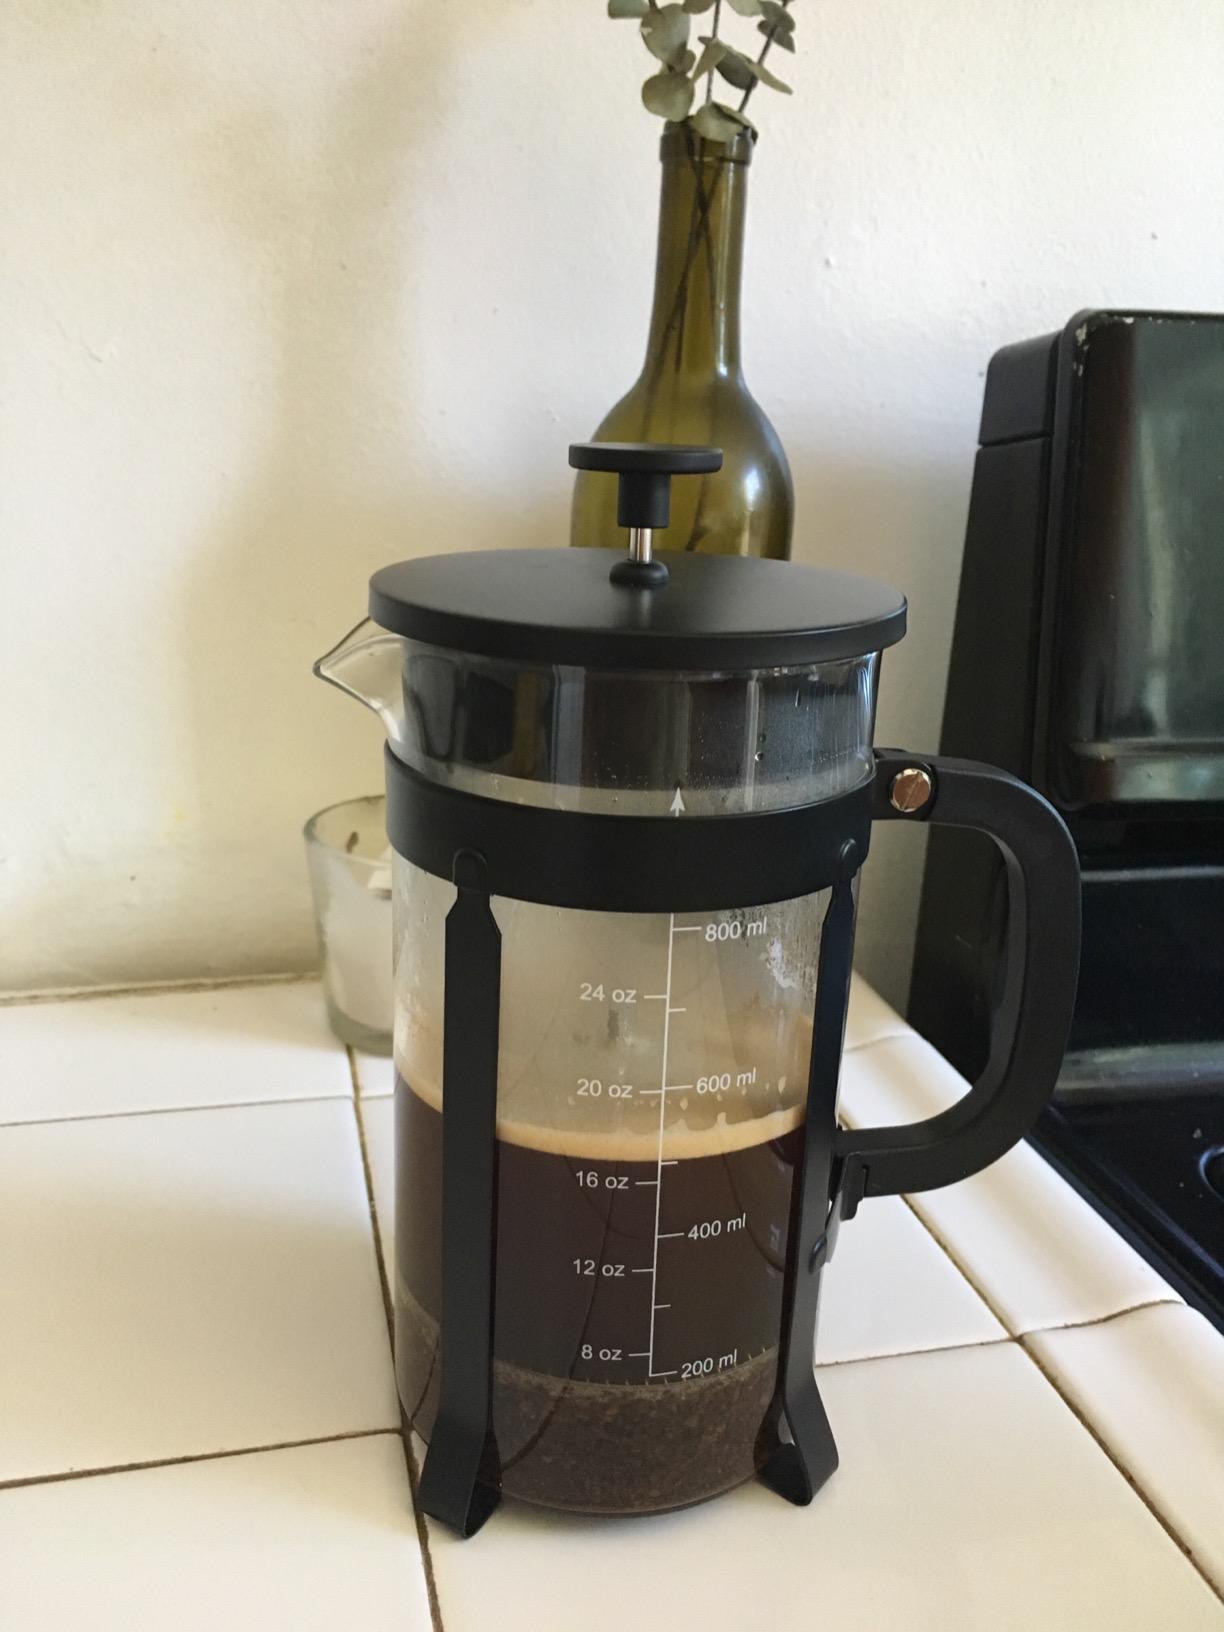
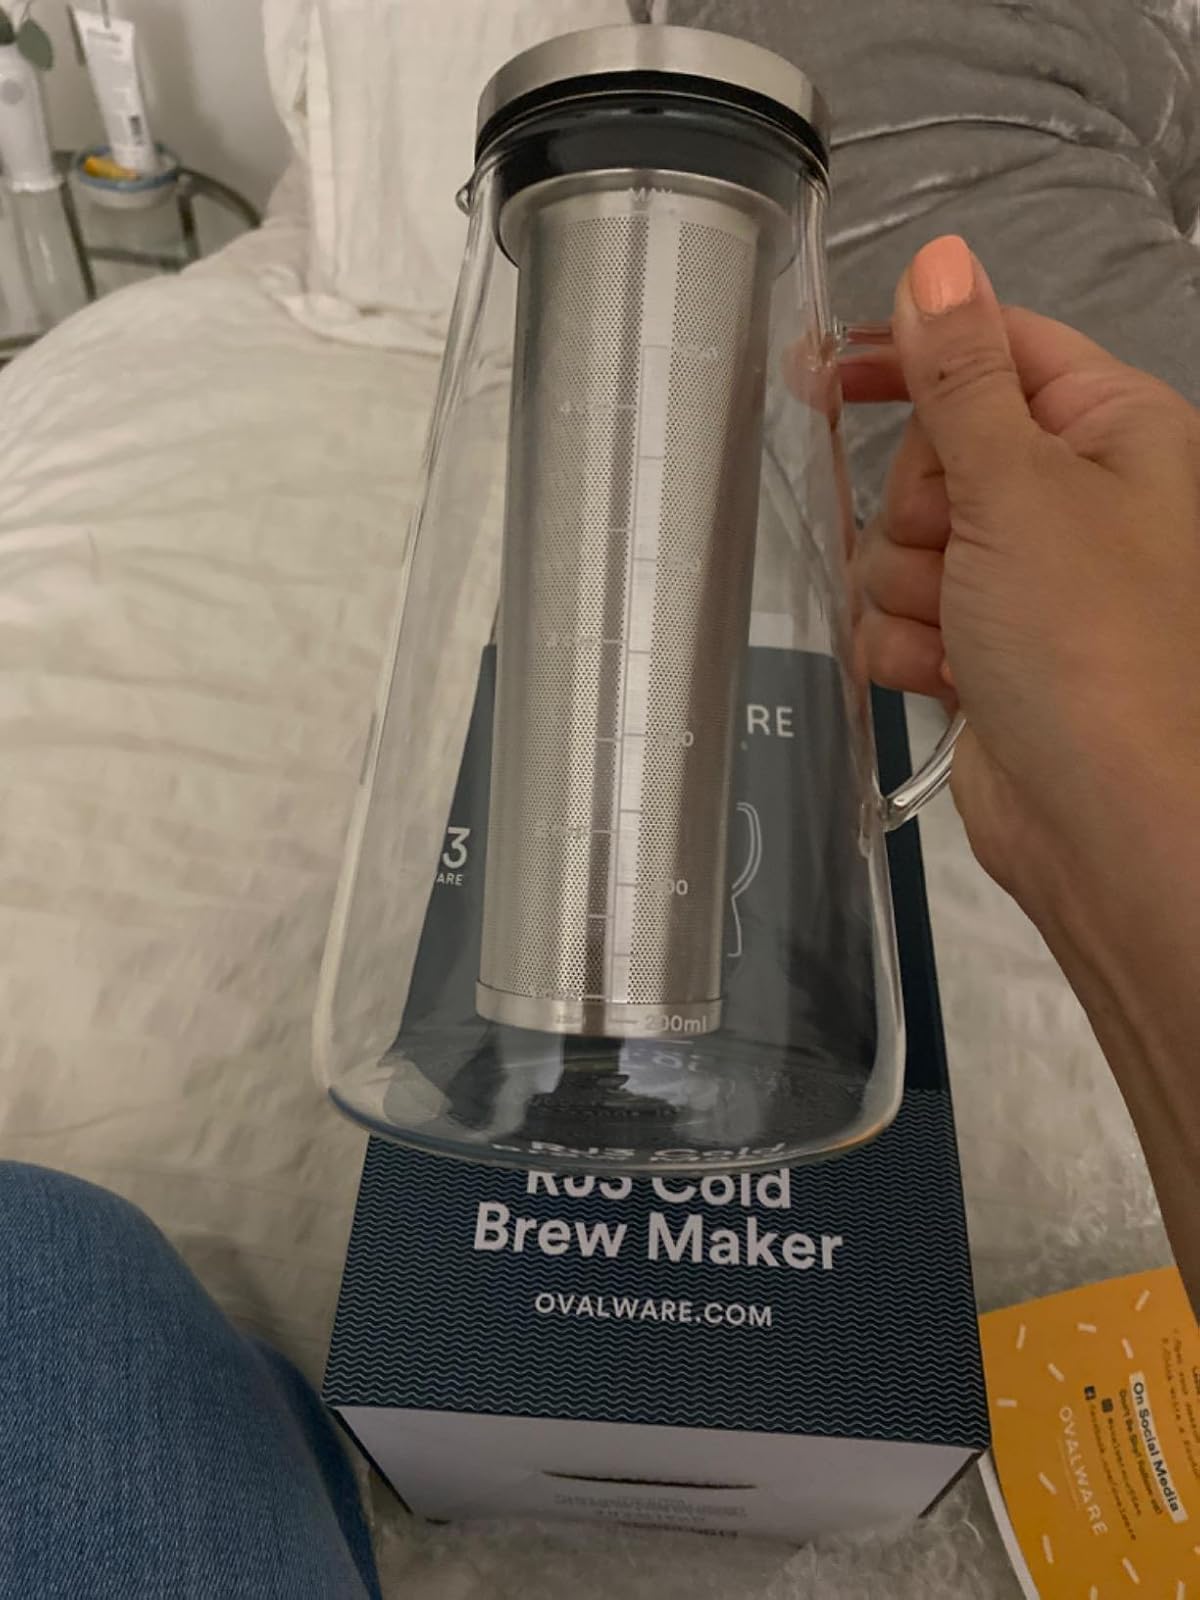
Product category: items_tea
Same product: no